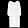
Label: Dress